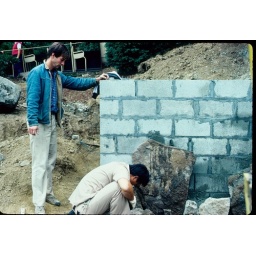
_____ &amp;amp; Mr. Donuma building the retaining wall at the shuttle stop are near the parking lot.